Exposition Internationale du Surréalisme

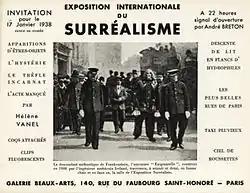
Invitation card depicting "Enigmarelle"

Before their first group exhibition in November 1925, which took place in Pierre Loeb's gallery "Pierre" in Paris, the surrealist artists had previously shown their works at solo exhibitions. The group exhibition showed works of Giorgio de Chirico, Hans Arp, Max Ernst, Paul Klee, Man Ray, André Masson, Joan Miró, Pablo Picasso and Pierre Roy. Another joint exhibition followed in 1928 in the Parisian gallery "Au Sacre du Printemps" with the title "Le Surréalisme, existe-t-il?" (Does Surrealism really exist?) Among the participants were Max Ernst, André Masson, Joan Miró, Francis Picabia und Yves Tanguy. Further group exhibitions followed. In 1931 the first surrealist exhibition in the US took place in the Wadsworth Atheneum in Hartford, Connecticut, and in May 1936 the "Exposition surréaliste d'objets" was held in the Parisian gallery Charles Ratton, which particularly valued object art and also referred to Primitivism, sexual fetishes and mathematical models.